Banagher

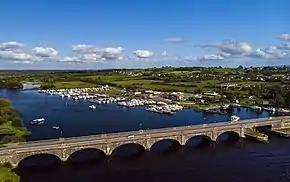
Banagher Bridge

The bridge of 1685 featured prominently in the Williamite War in Ireland of the 17th century and was used by Patrick Sarsfield to retreat to Connacht after his ambush of a Williamite convoy at Ballyneety in County Limerick during the siege of Limerick. Because of its affording Sarsfield and his army a method of advance and retreat, the old bridge was often referred to as "Sarsfield's Bridge". This bridge was blown up in 1843 by gunpowder by a section of the Corps of Royal Engineers. The abutment of this bridge can still be seen adjacent to Cromwell's Castle on the Connacht side of the river.